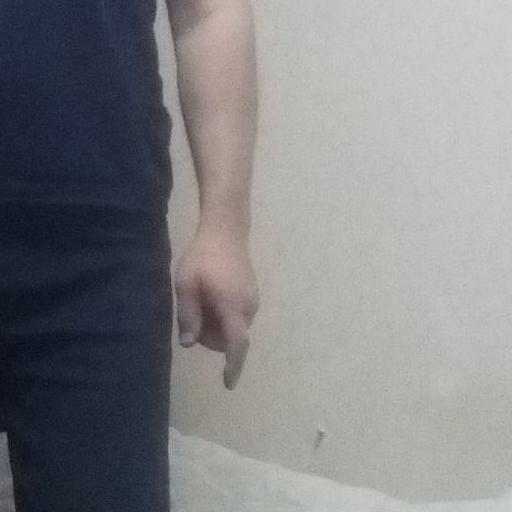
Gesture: no_gesture